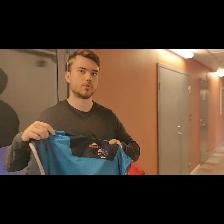
Label: Human